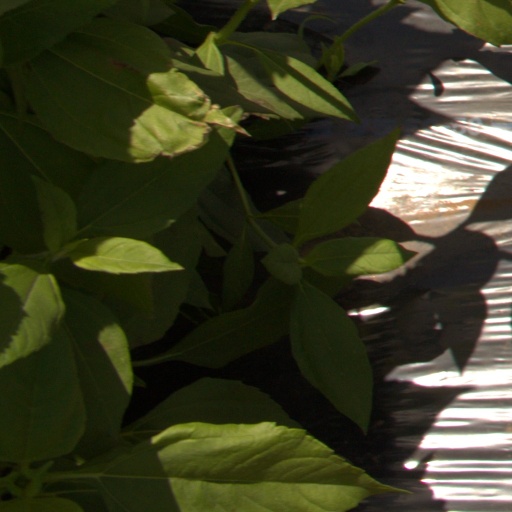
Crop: Jerusalem artichoke